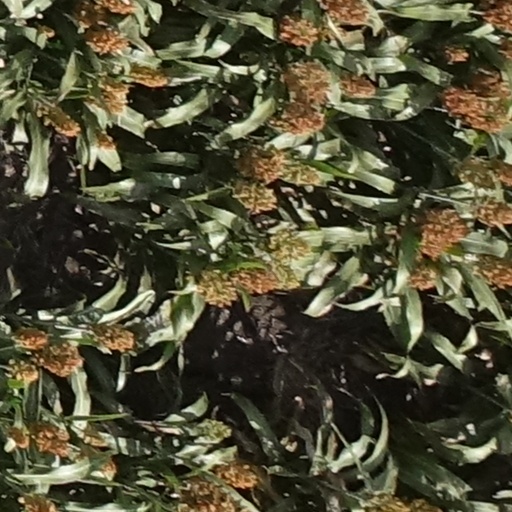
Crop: sorghum